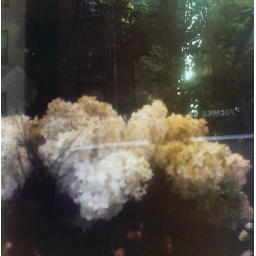
store window in NYC's flower district, from the first pictures taken with my Brownie Hawkeye!